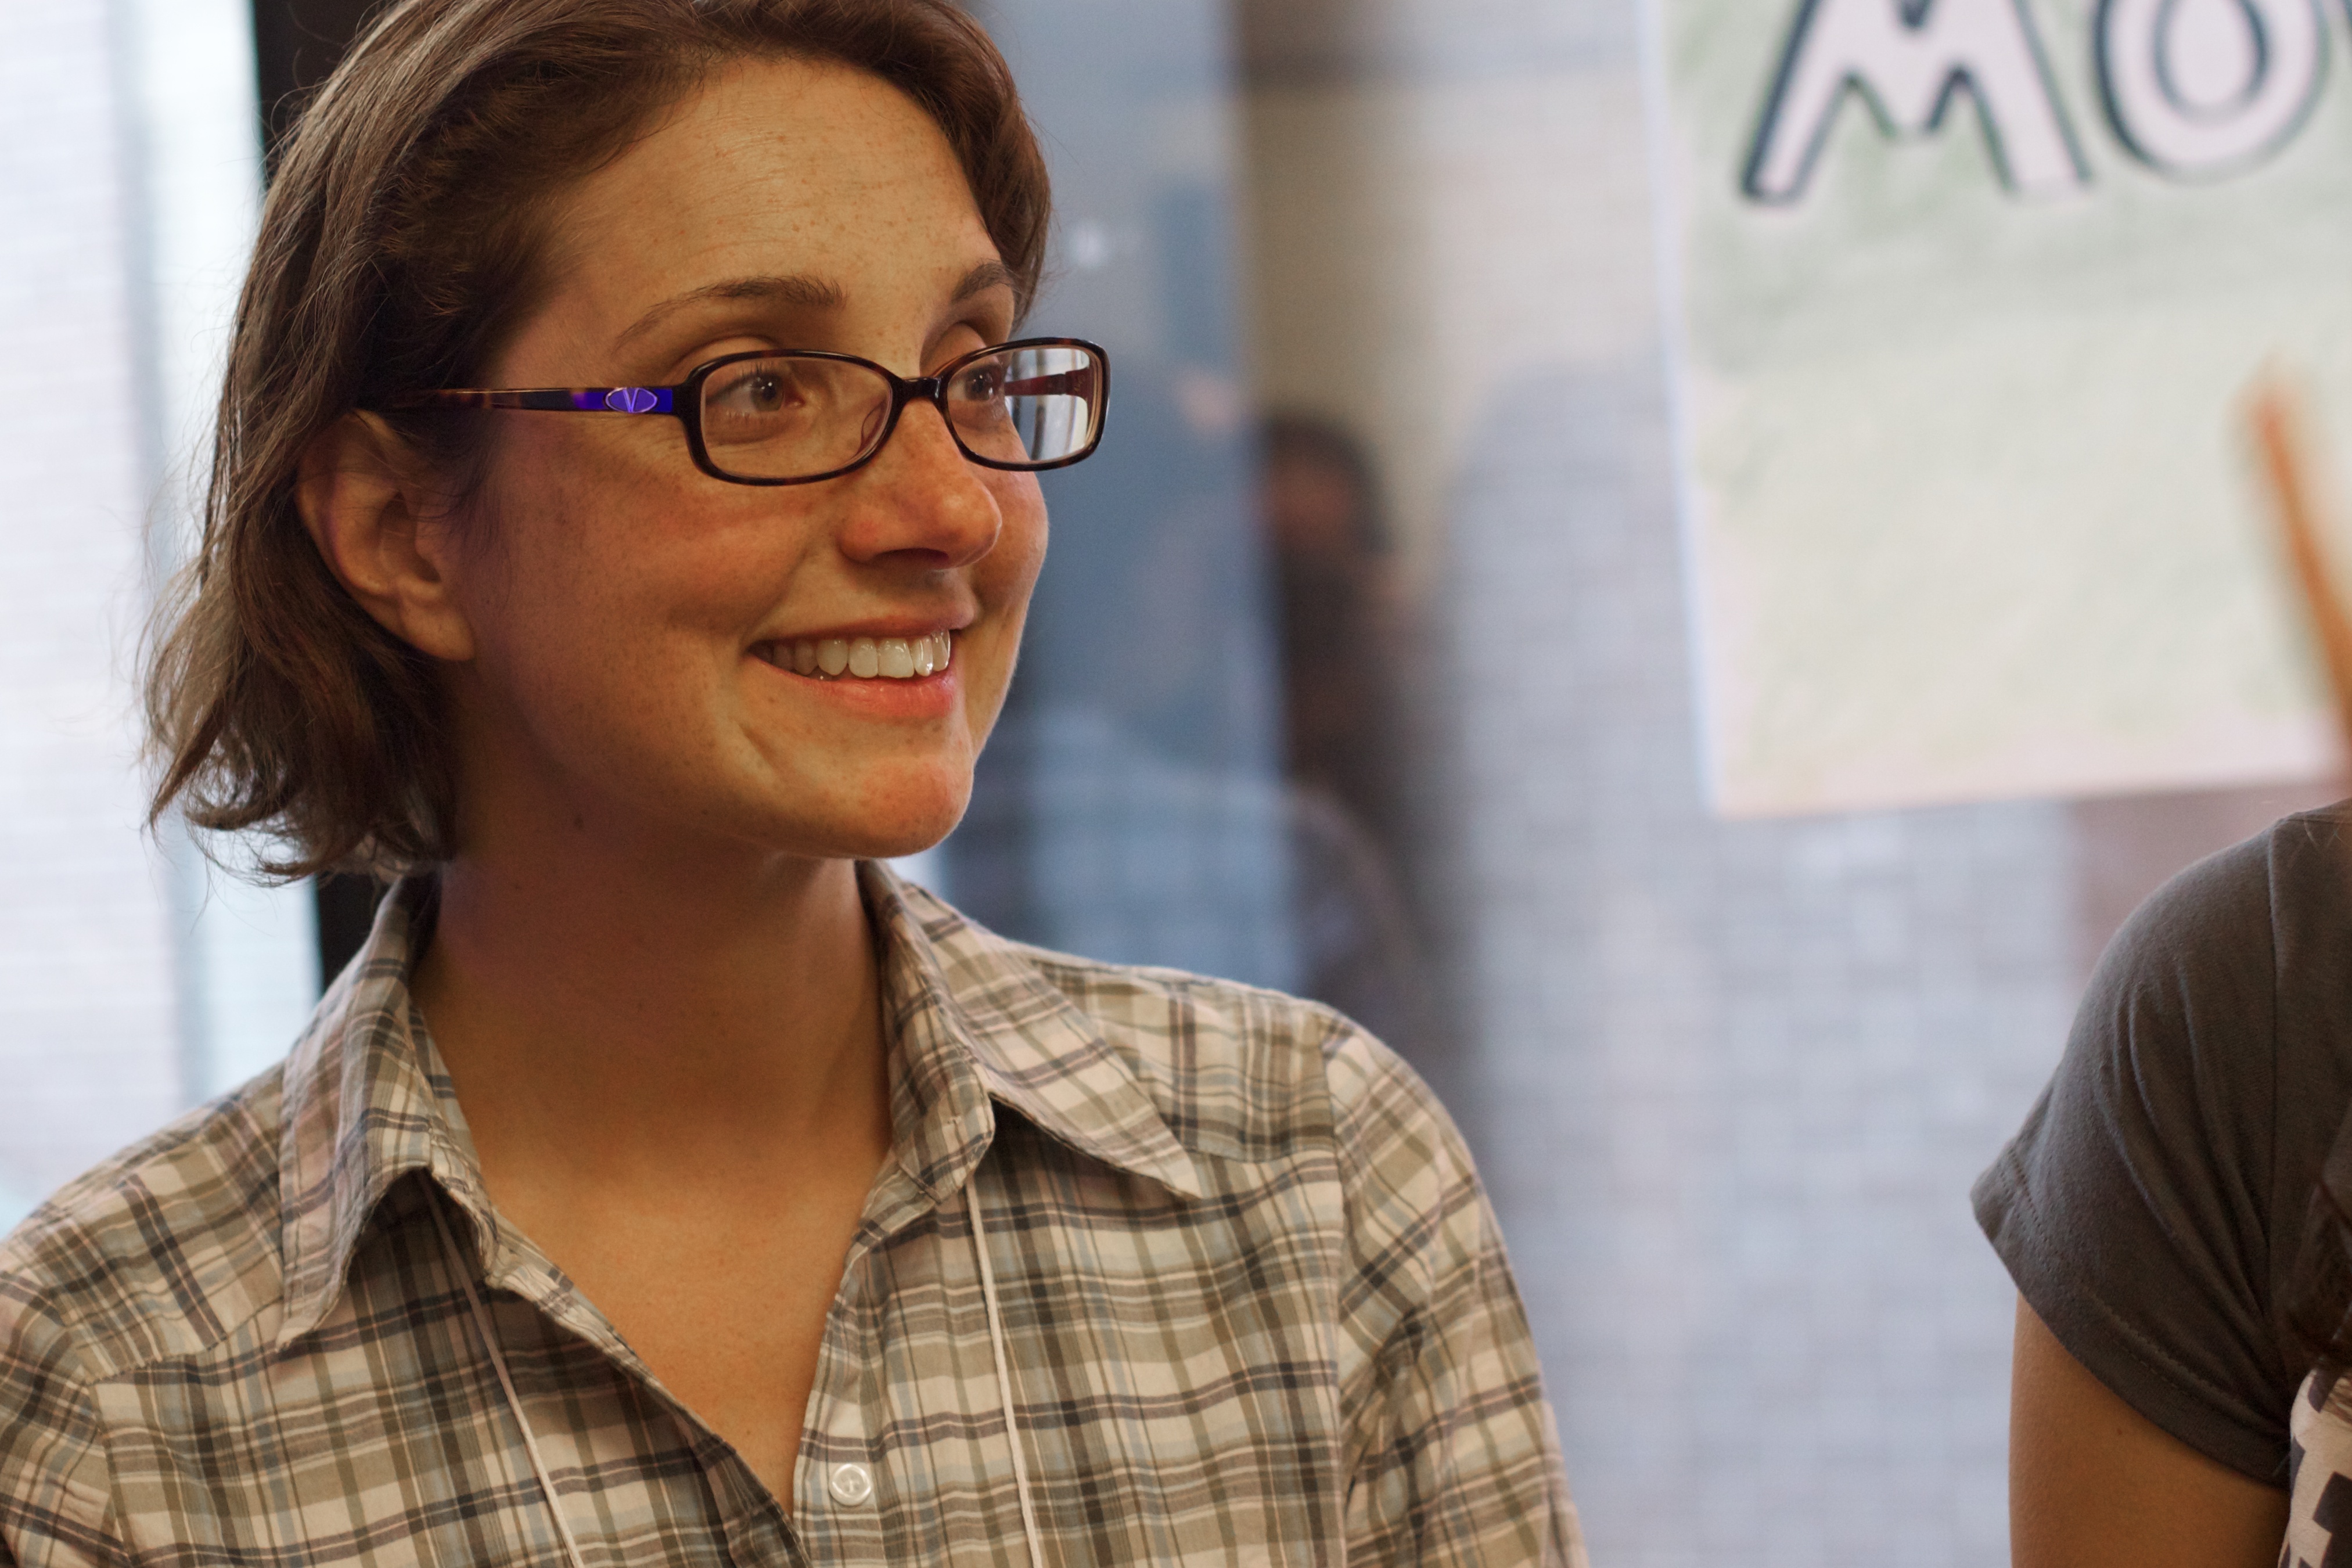
person, professional, profession, glasses, giulia, nv12, vision care